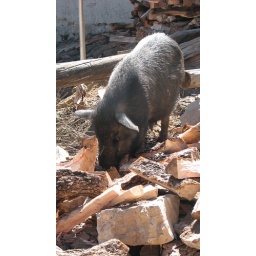
always see black pigs in shangrila =.=